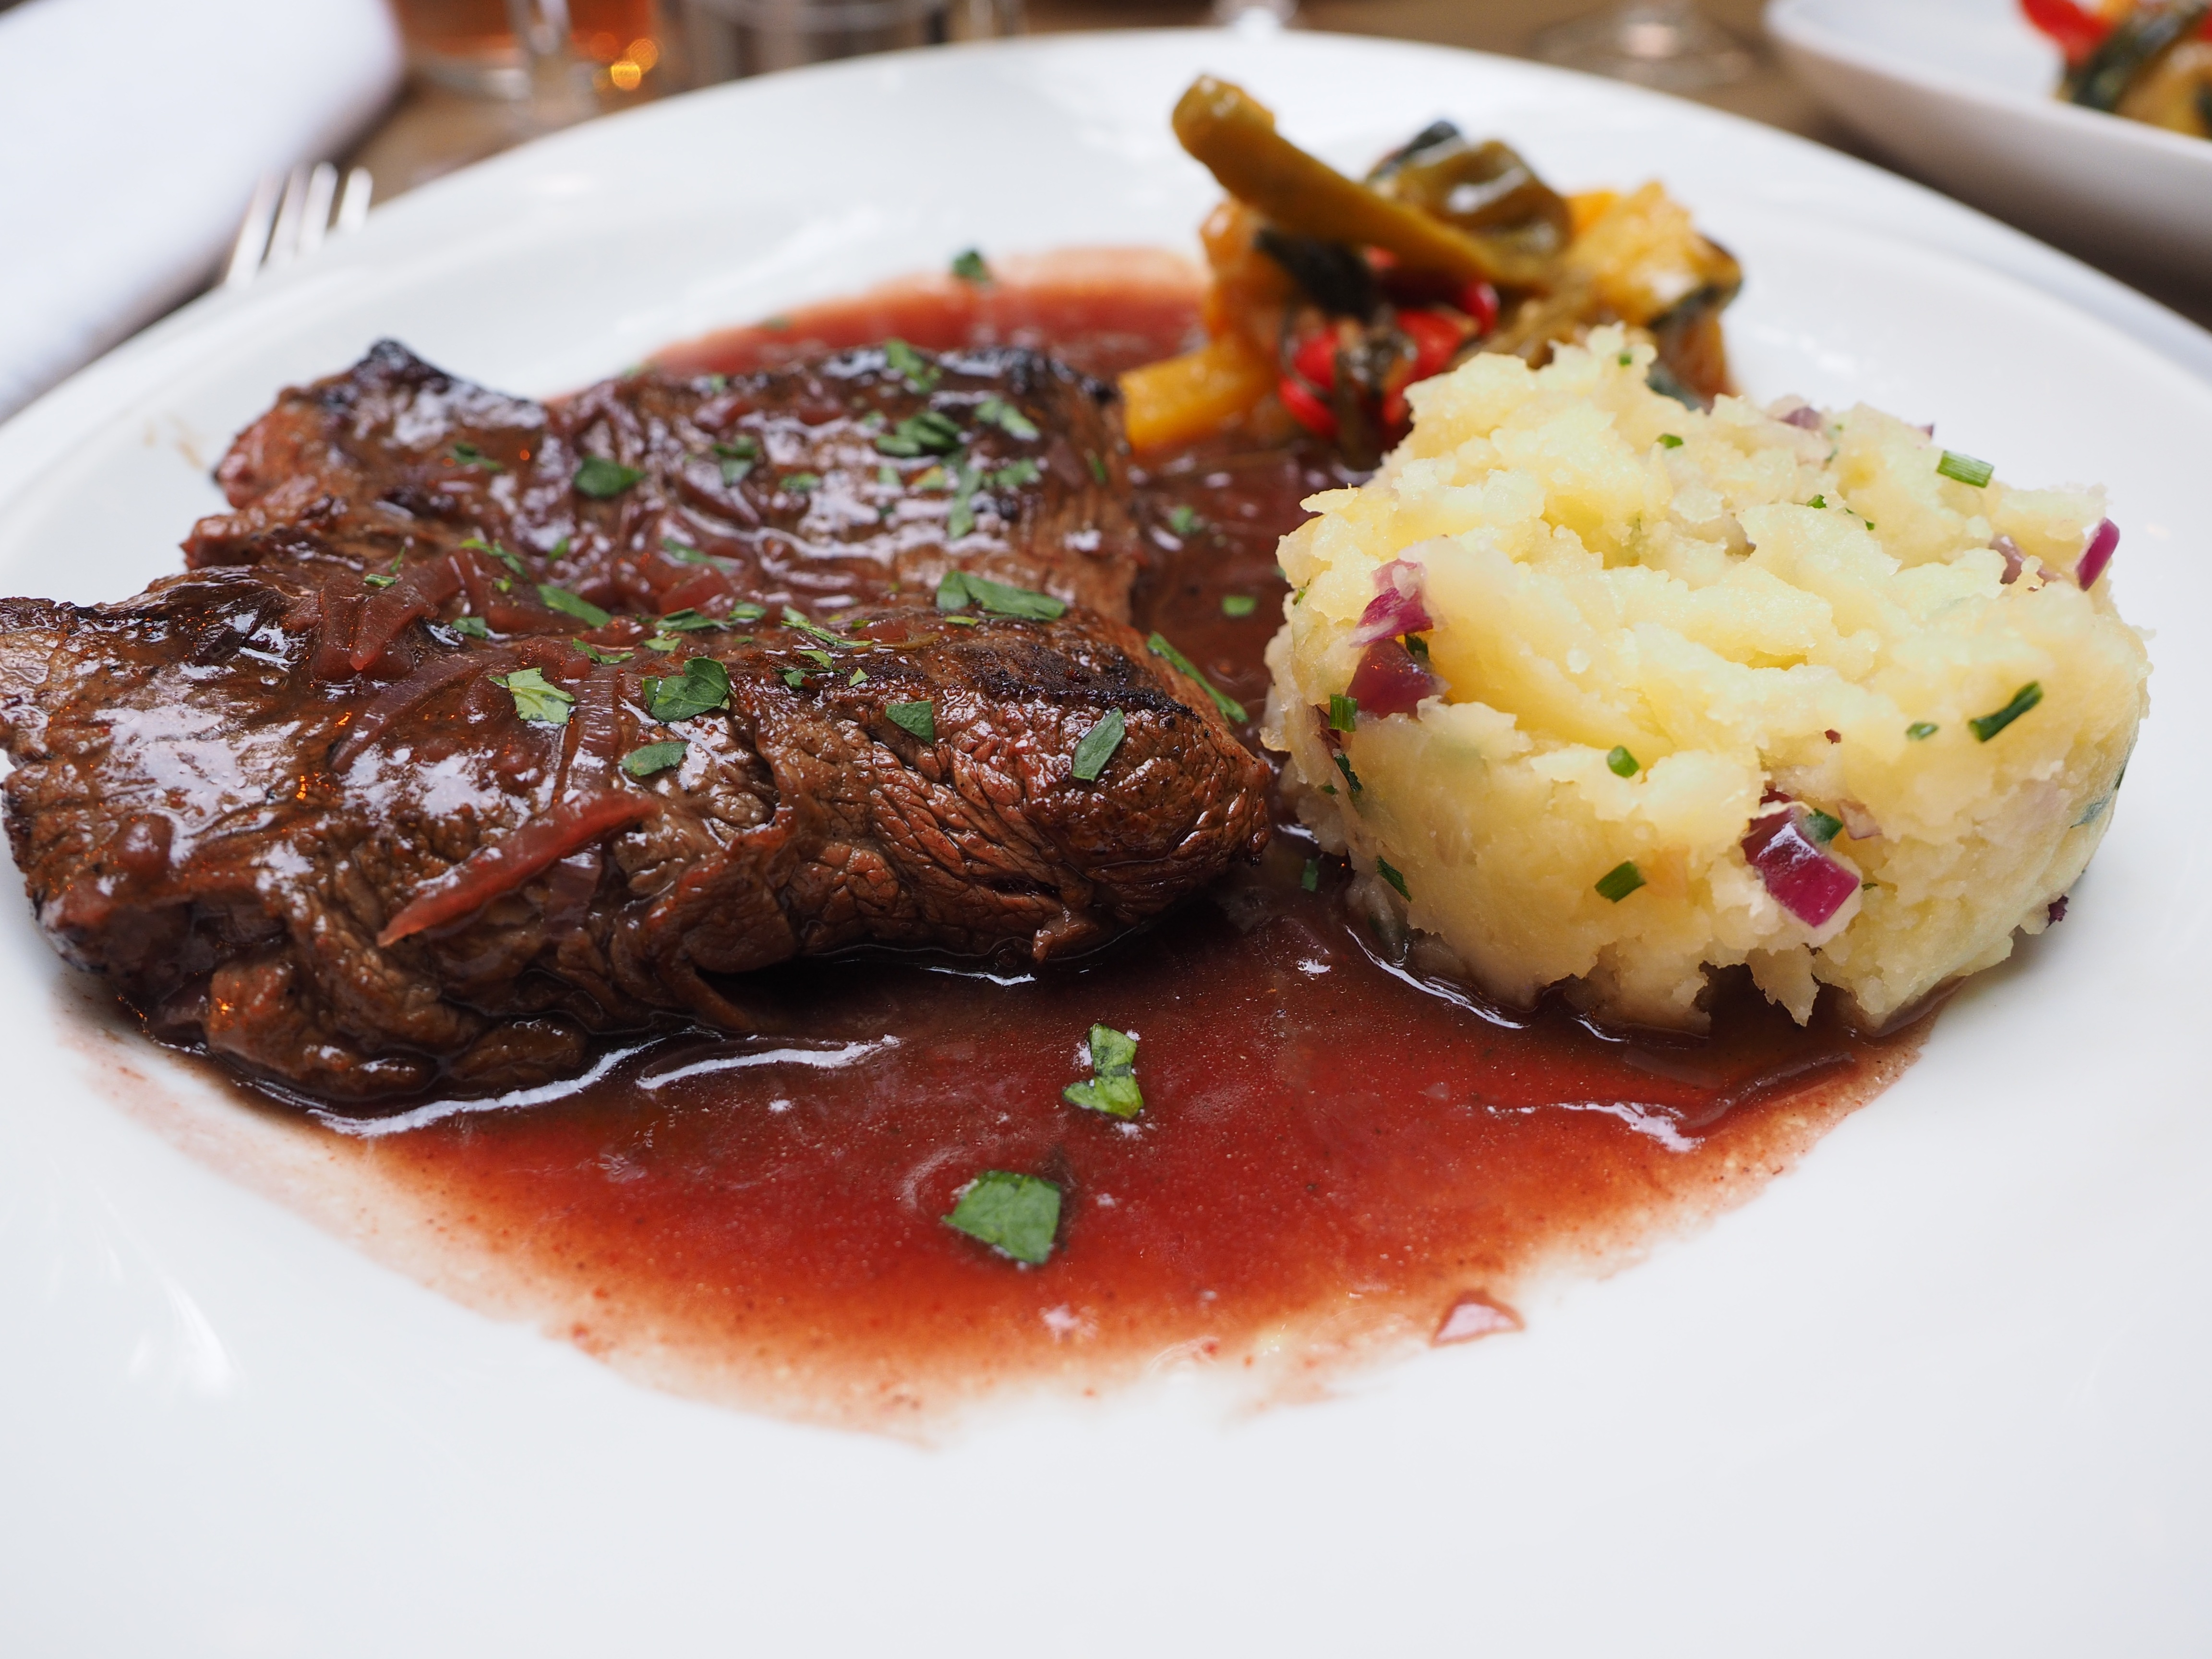
dish, meal, food, produce, gourmet, meat, cuisine, beef, delicious, steak, asian food, nutrition, fry, potato dumplings, sirloin, gourmet food